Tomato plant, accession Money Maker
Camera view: horizontal (90 deg, fisheye); turntable rotation: 210 degrees
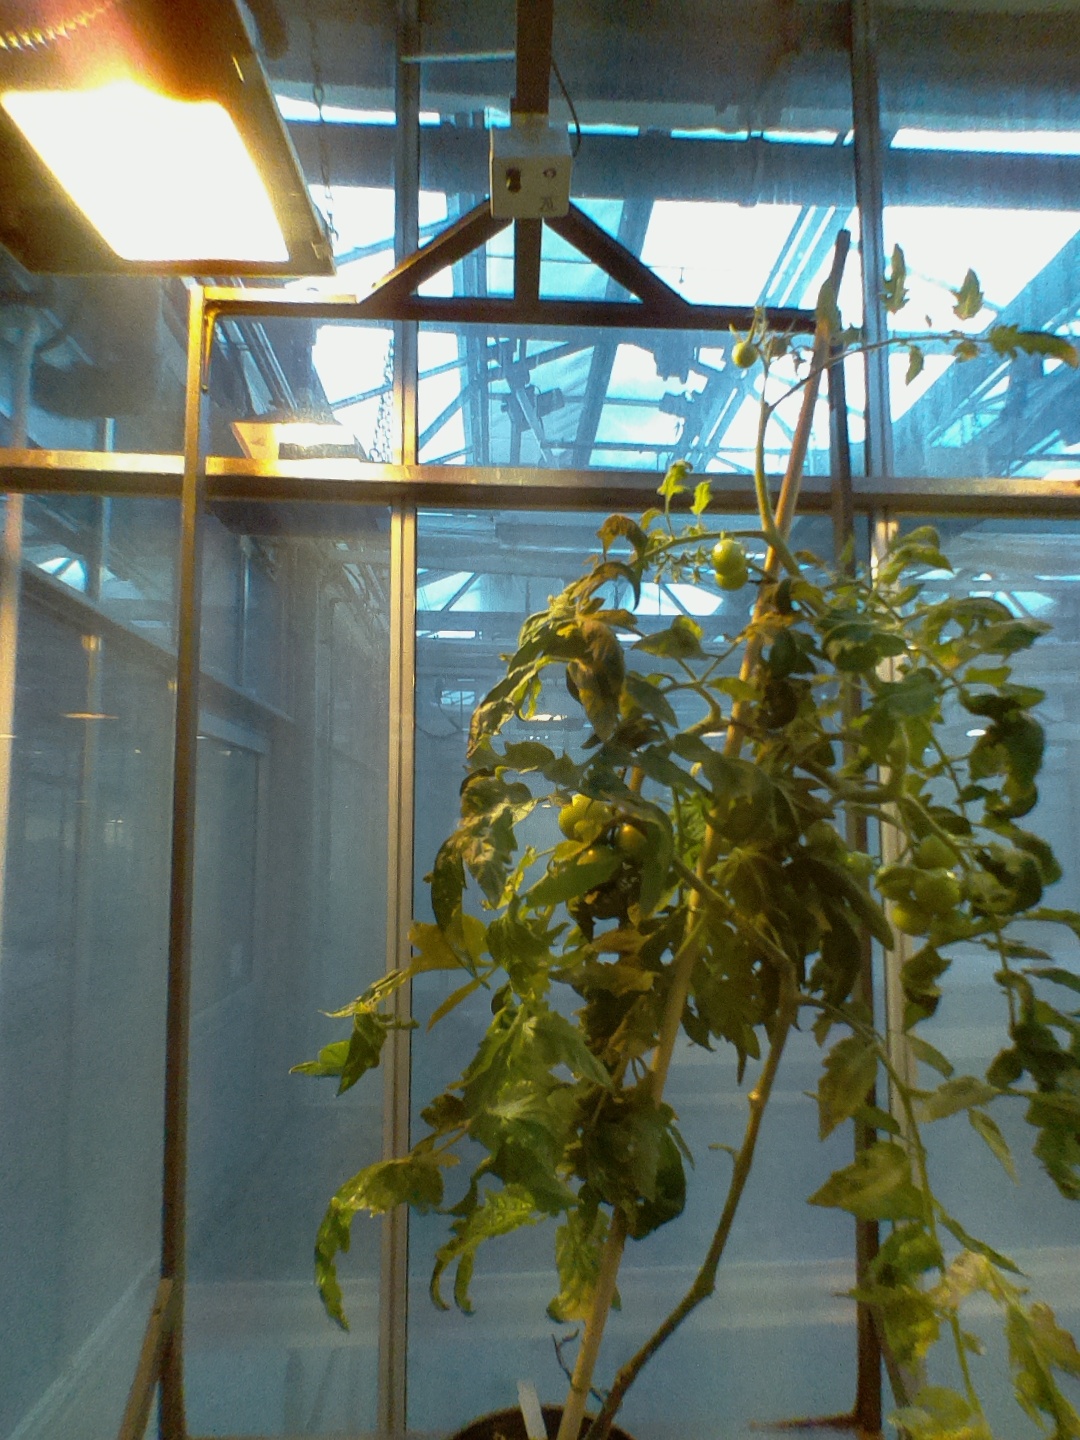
BBCH growth stage 78: 80% -90% of final fruit size